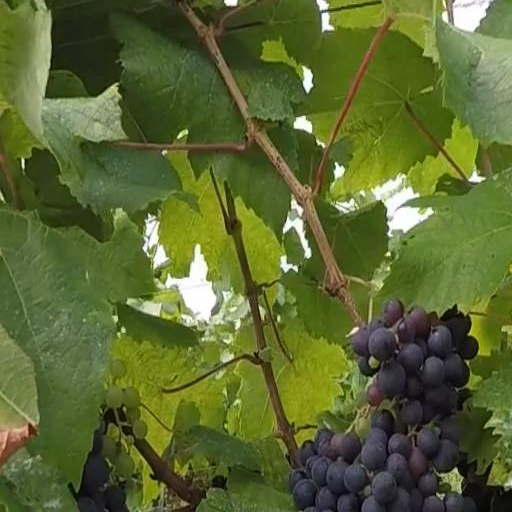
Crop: grape